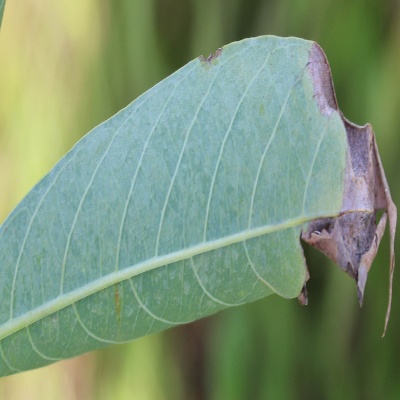
Crop: Cassava
Condition: bacterial blight